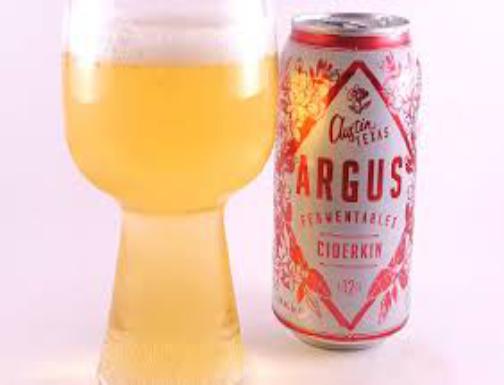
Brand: Argus Cider
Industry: Food